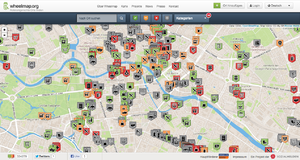
Wheelmap.org est une carte interactive répertoriant les lieux publics accessibles pour les utilisateurs de fauteuils roulants, partout dans le monde. Elle a été initiée en 2010 par l'Allemand Raúl Krauthausen, un spécialiste en marketing et un entrepreneur social. Un site internet existe, ainsi qu'une application pour iPhone et une application pour Android.